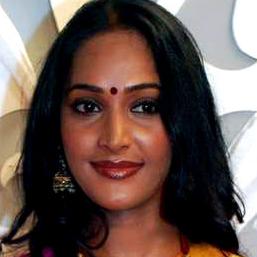
Age: 28